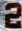
Number: 2